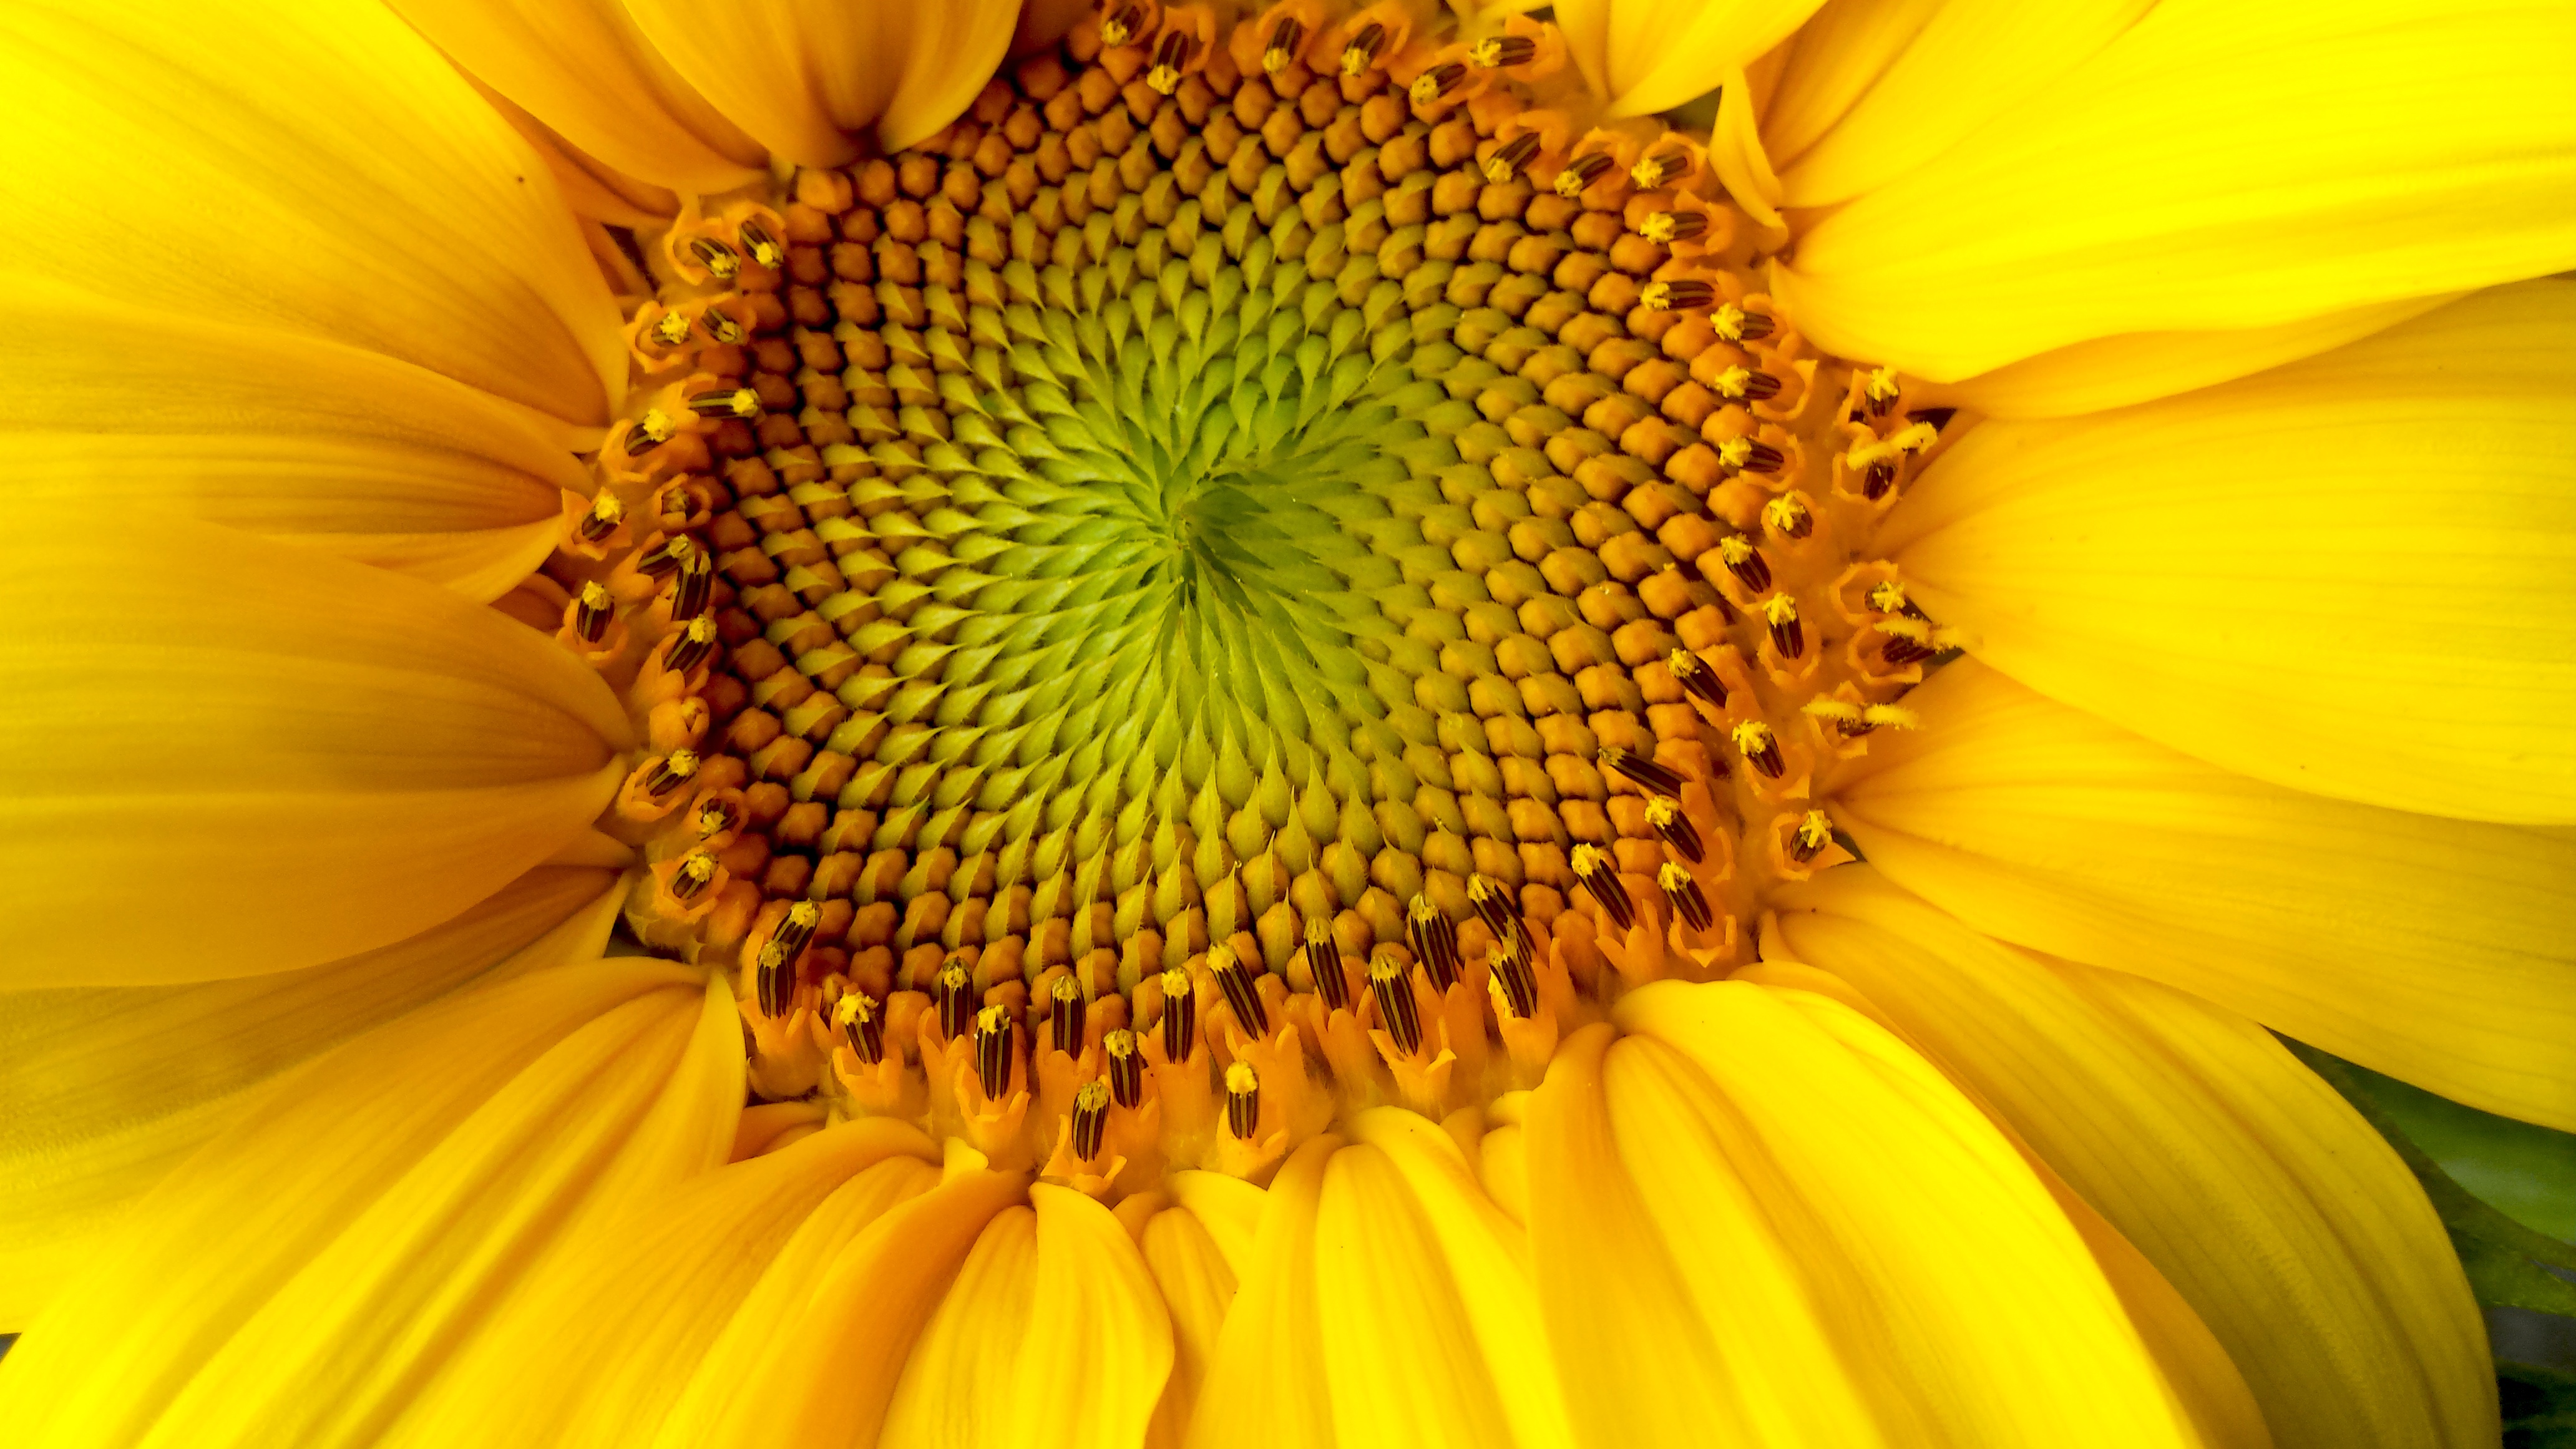
plant, field, photography, flower, petal, yellow, flora, sunflower, close up, macro photography, flowering plant, daisy family, sunflower seed, annual plant, plant stem, land plant